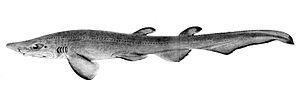
Galeus murinus est une espèce de requins.